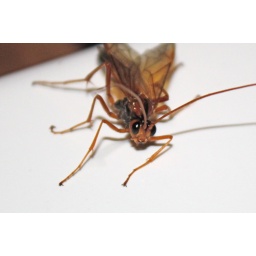
A big bug flew in the door while I let cats in last night and landed on my MacBook.